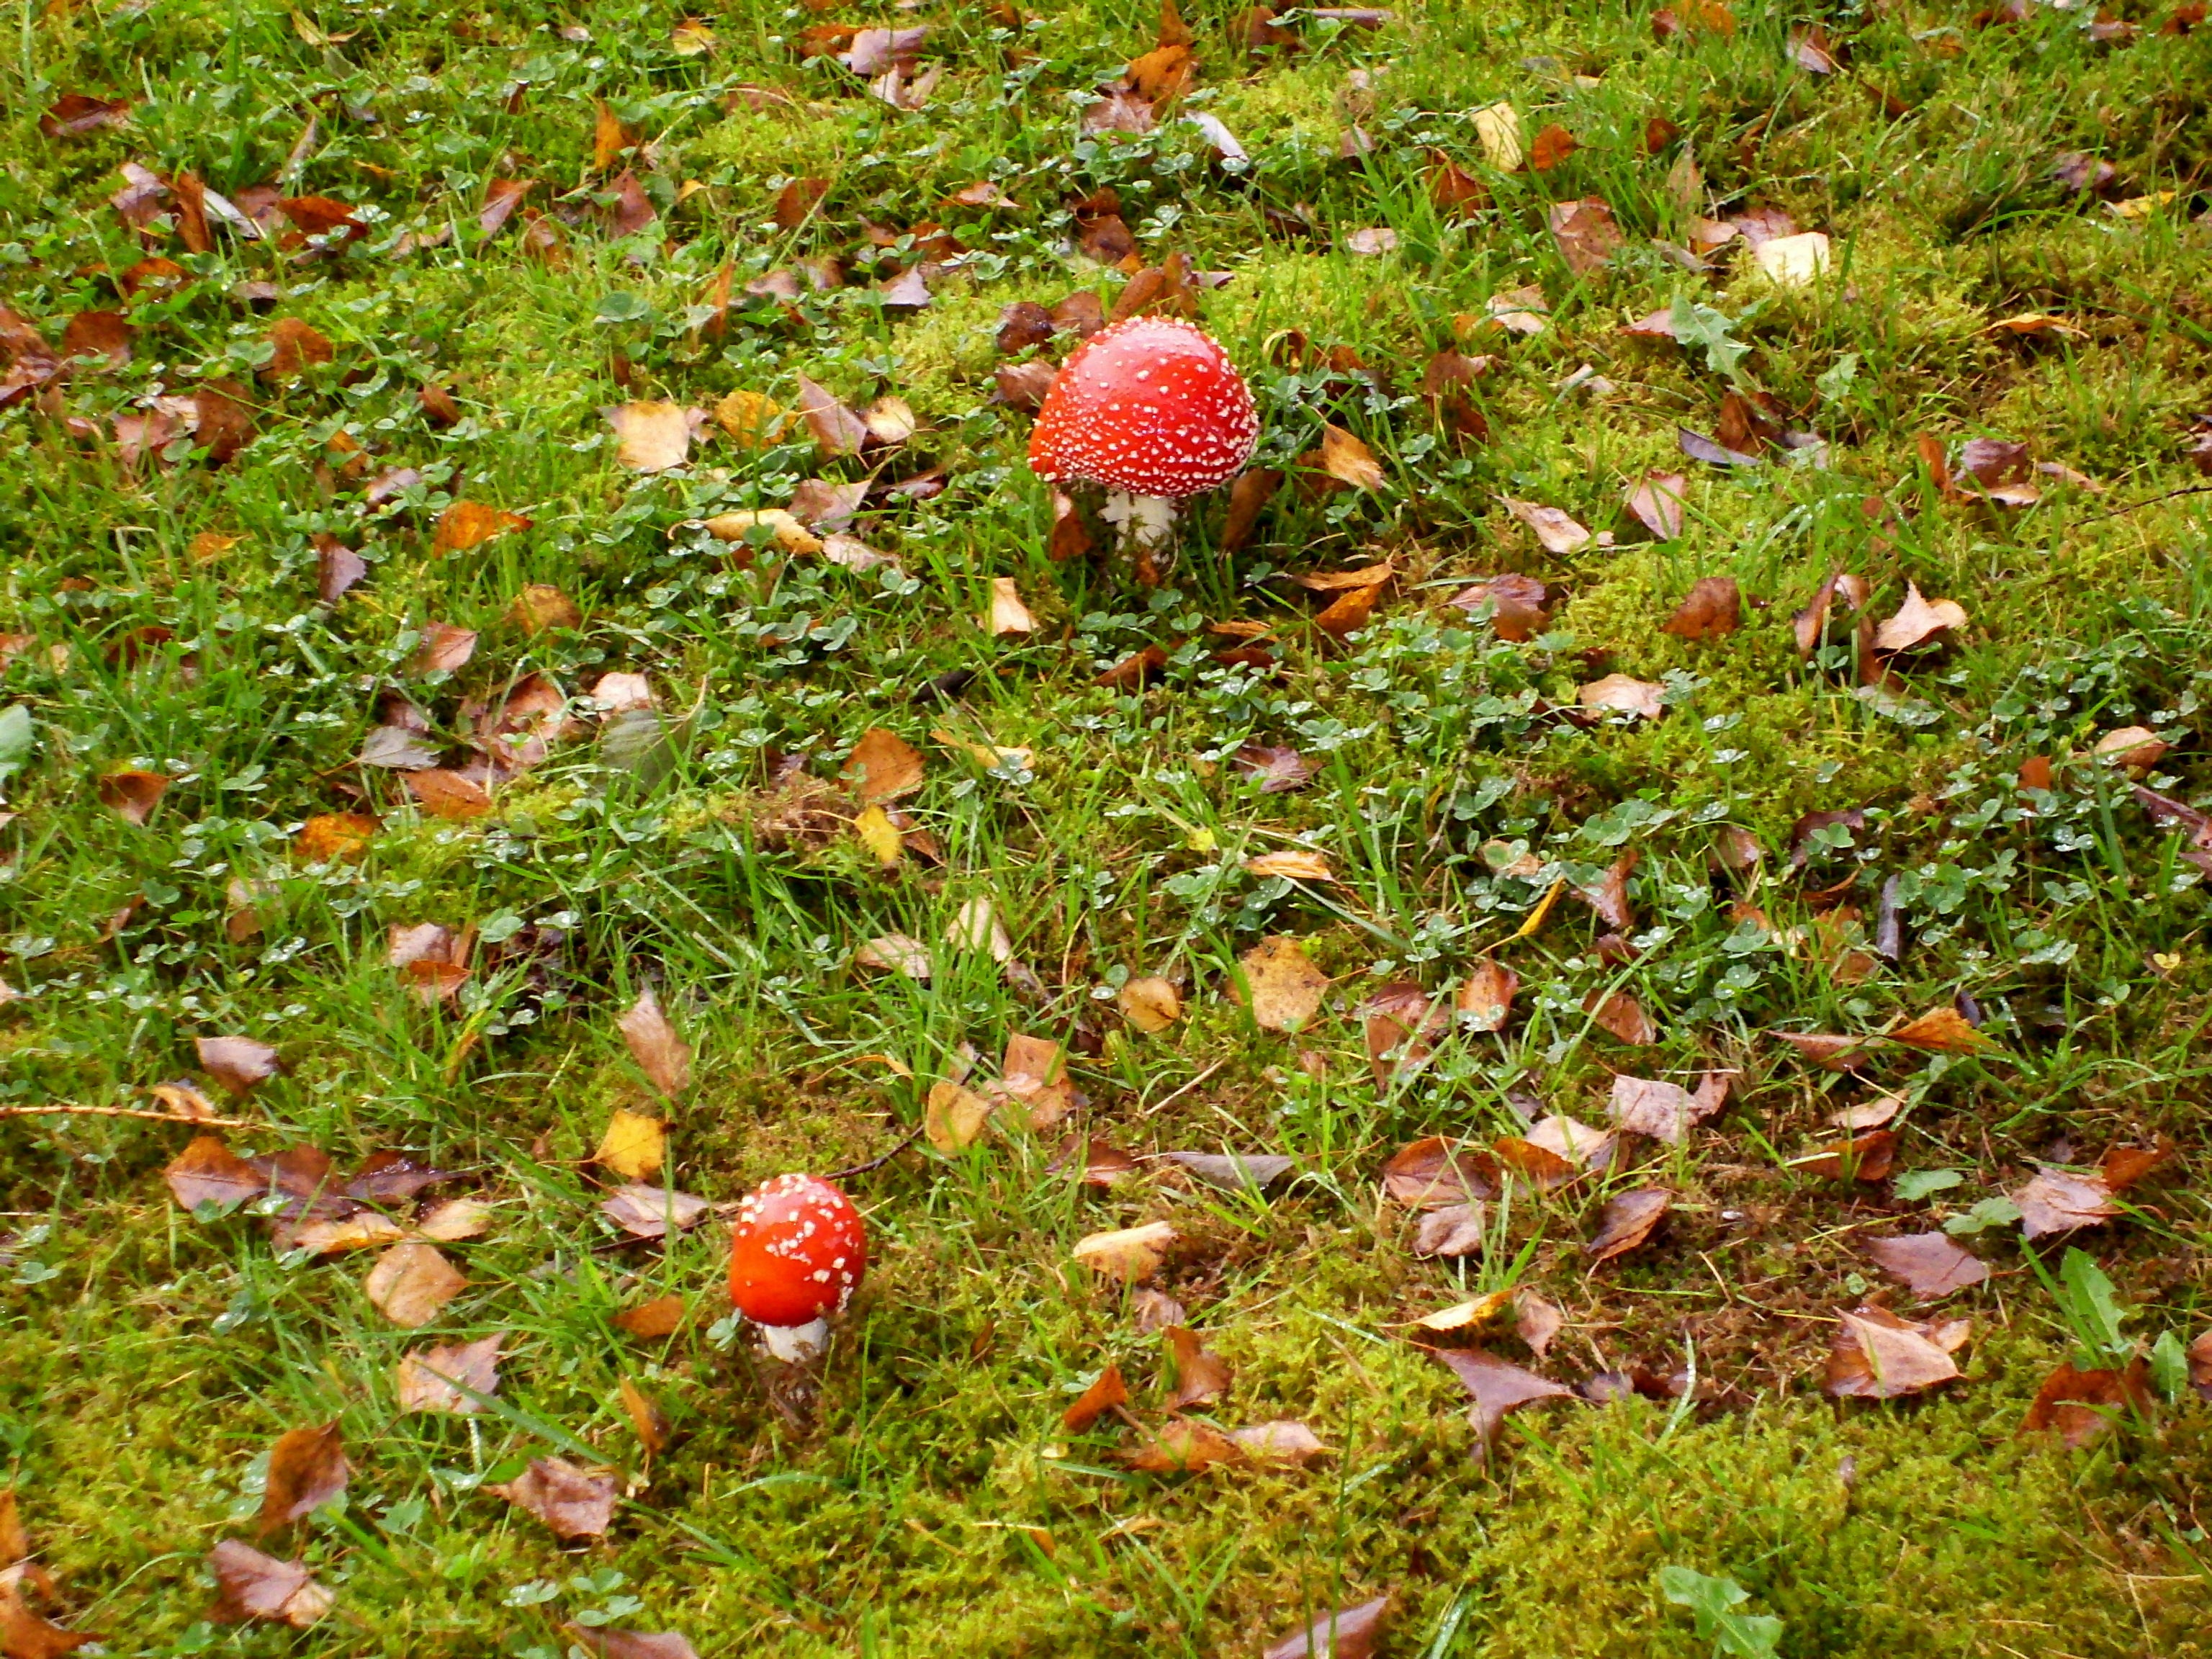
forest, plant, lawn, meadow, leaf, flower, moss, produce, autumn, soil, botany, garden, flora, season, wildflower, vegetation, mushrooms, shrub, fly agaric, deciduous, woodland, habitat, flowering plant, cloudberry, natural environment, land plant